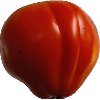
Label: Tomato 1